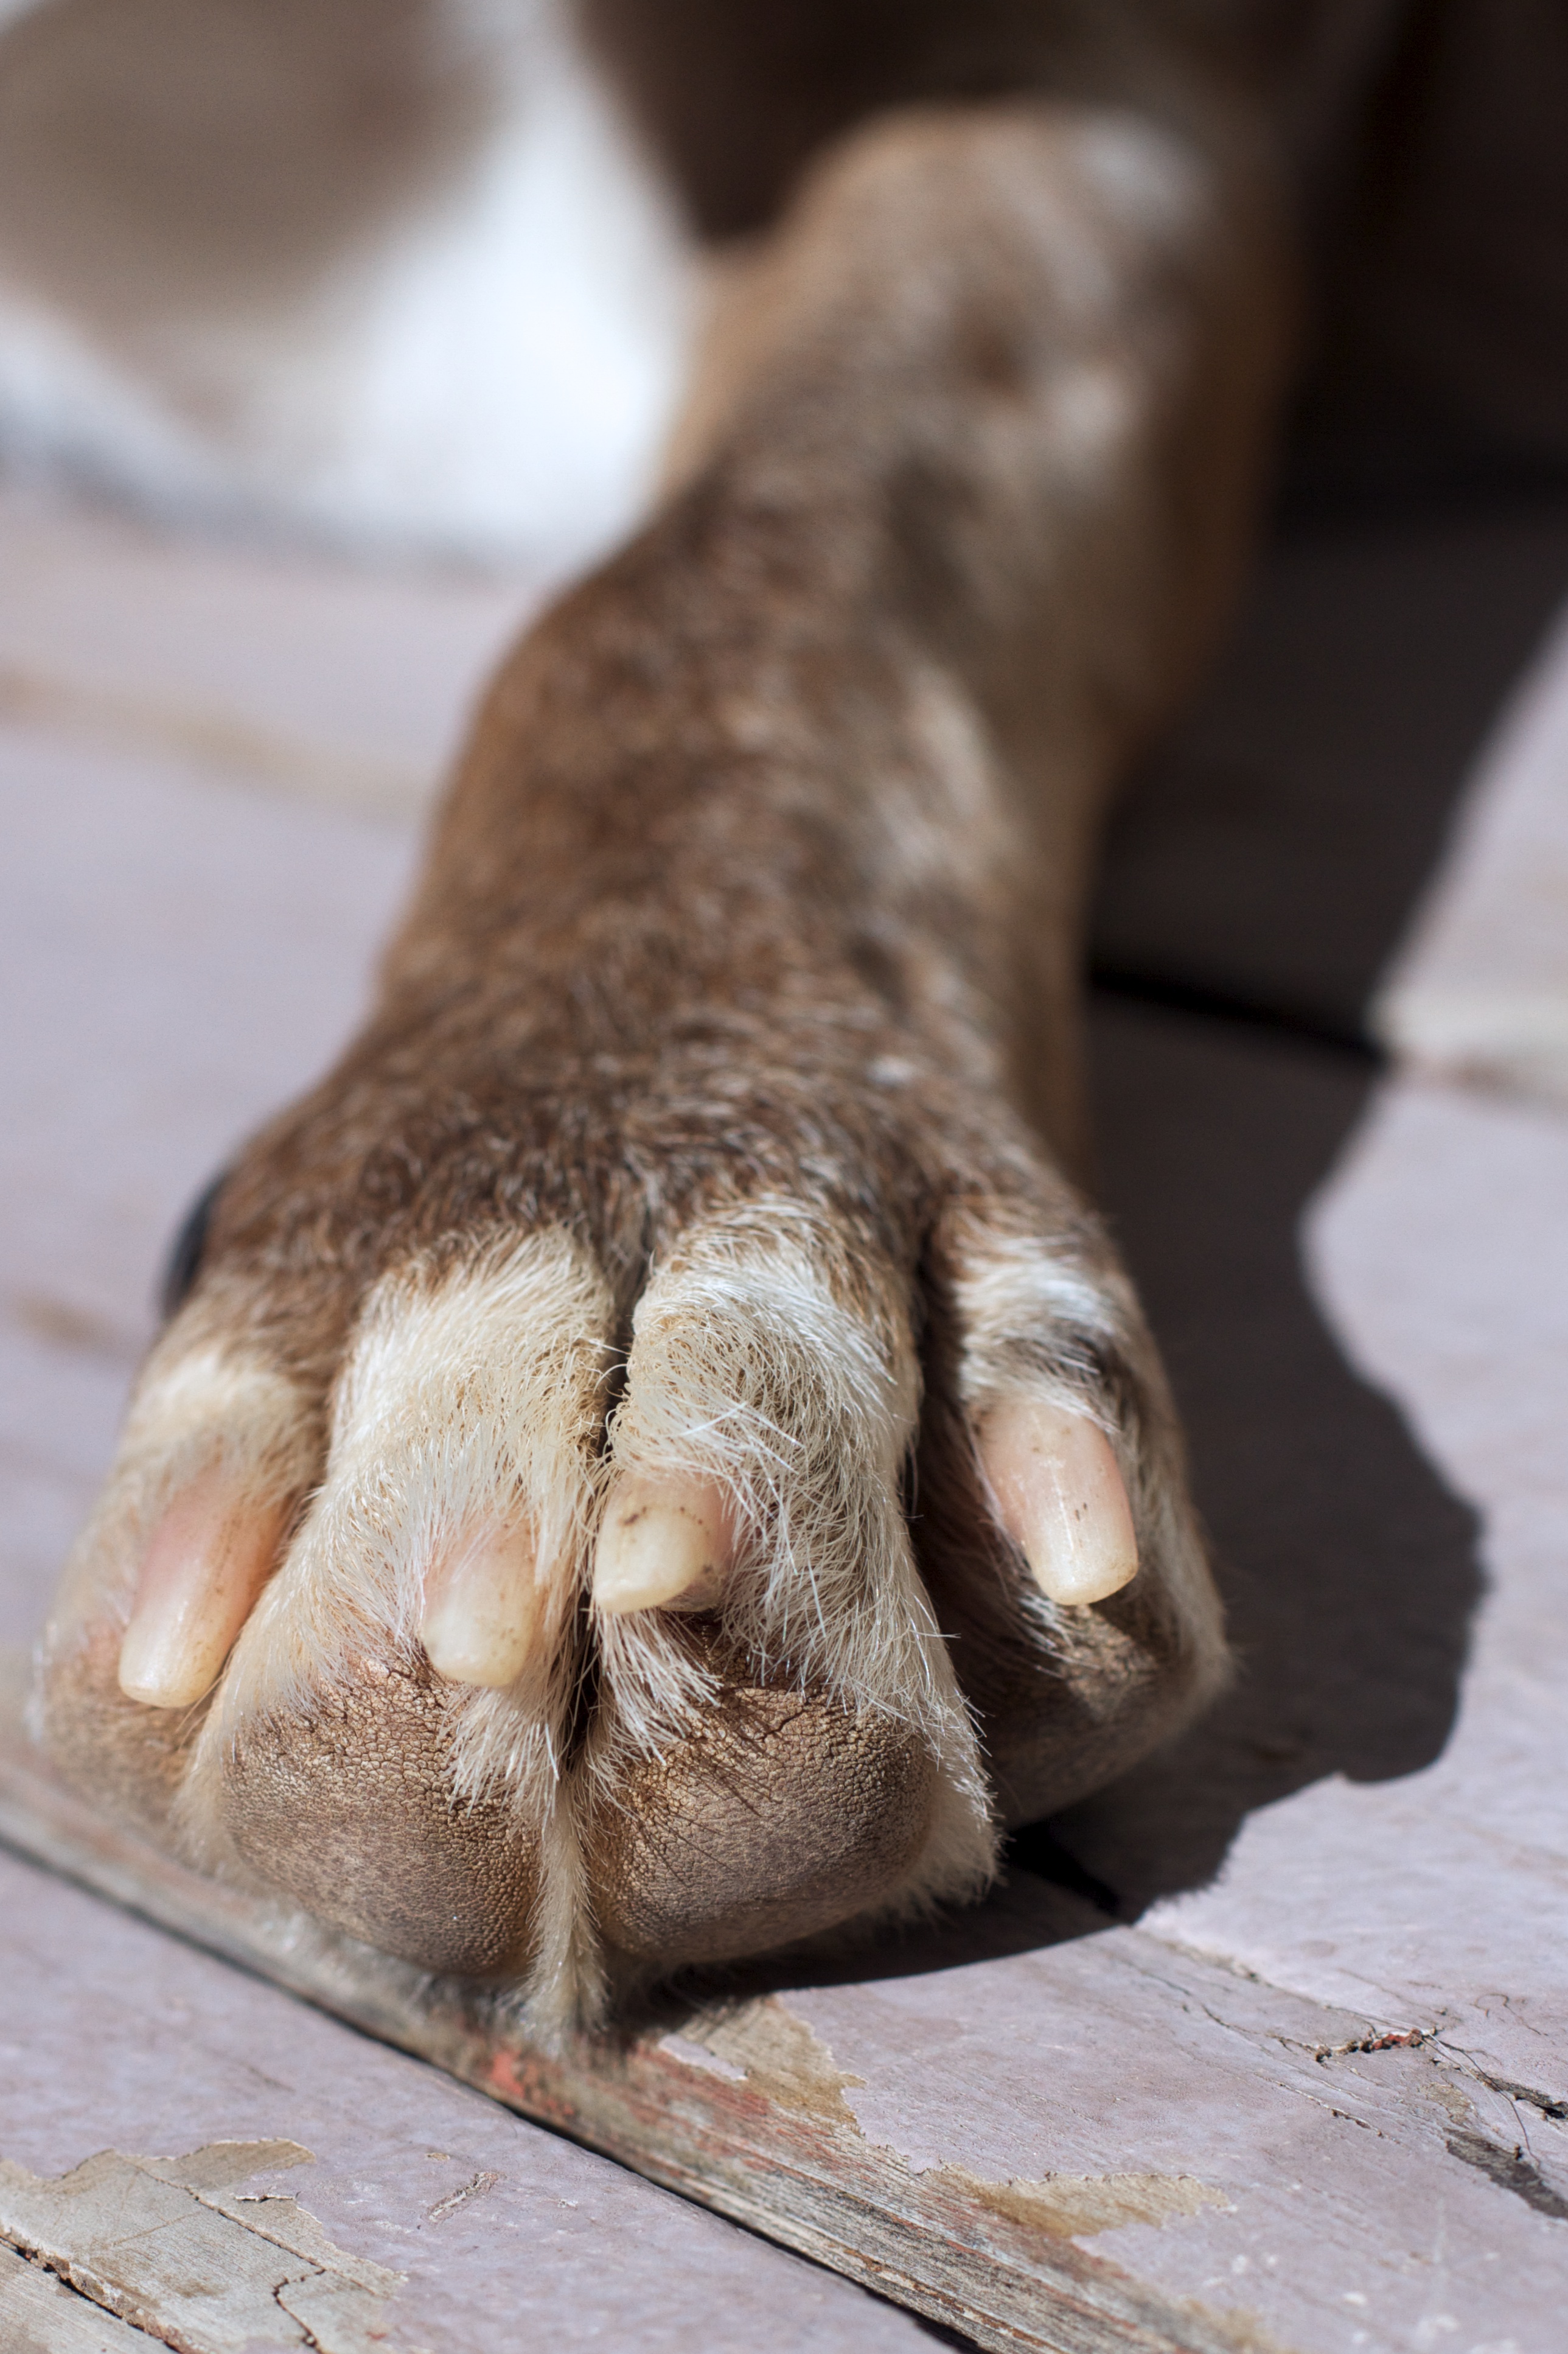
hand, dog, cat, mammal, close up, paw, skin, vertebrate, dog like mammal